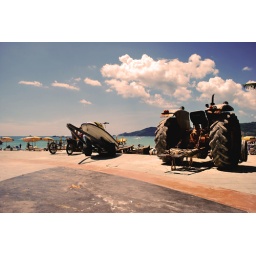
the monster truck caught my eye in the hours spend on patong beach in phuket